Zinc chloride hydroxide monohydrate

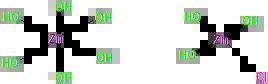
Figure 1. Zn coordination and bonding in Simonkolleite

Simonkolleite is colorless, forms tabular hexagonal crystal up to 1 mm in diameter, and has perfect cleavage parallel to (001).